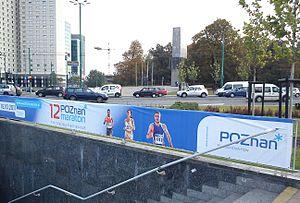
Le Marathon de Poznań est une épreuve de course à pied d'une distance de 42,195 km dans la ville de Poznań, en Pologne. Elle est organisée par Poznańskie Ośrodki Sportu i Rekreacji abrégé POSiR.